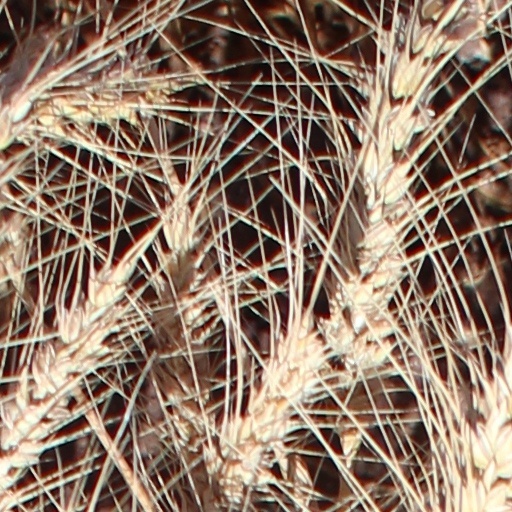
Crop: wheat